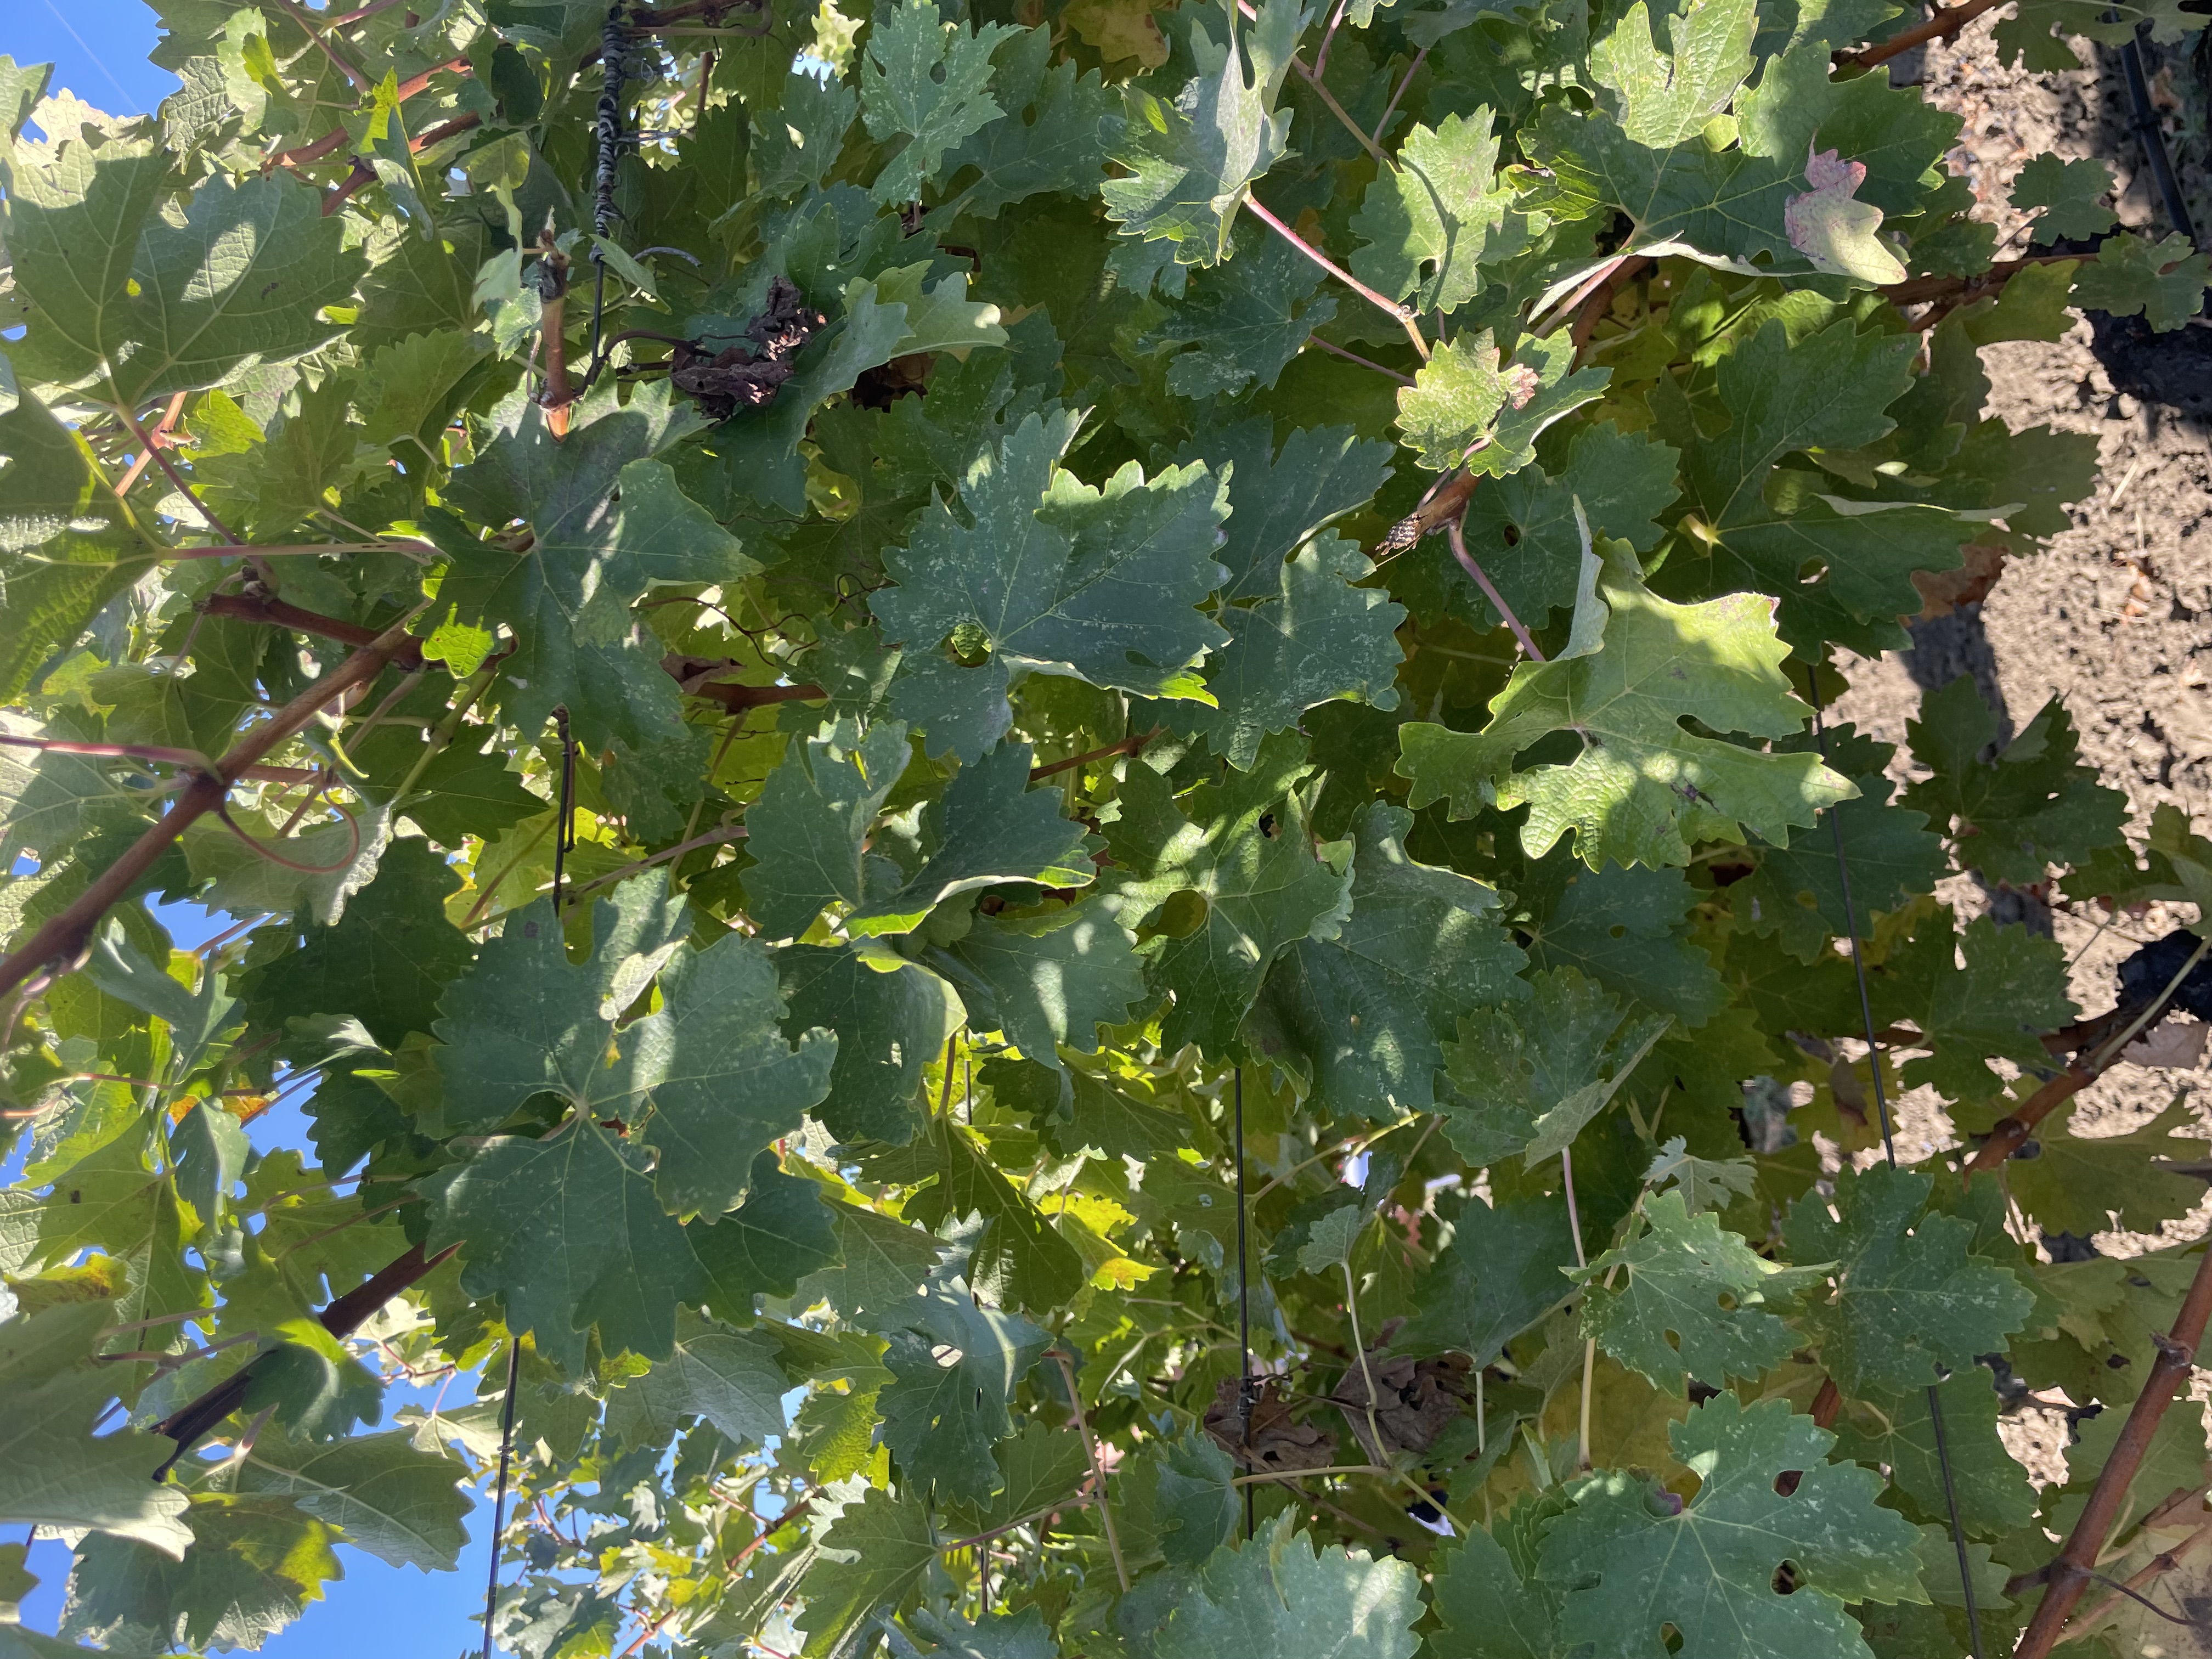
Label: No Virus